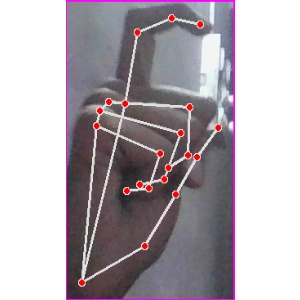
अक्षर: ट